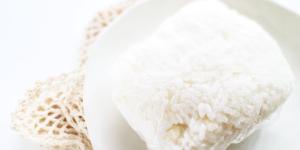
se puede congelar el arroz